Jim Savage

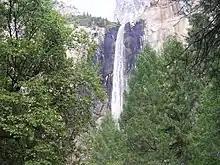
Bridalveil Fall, Yosemite, CA

There is a possibility that non-indigenous explorers may have visited Yosemite Valley earlier, predating Savage's expedition into the valley by at least two years. These accounts are unconfirmed but are worth mentioning for the sake of further inquiry.